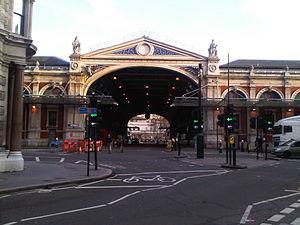
Smithfield est un quartier du nord-ouest de la cité de Londres, dans le Ward de Farringdon Without.